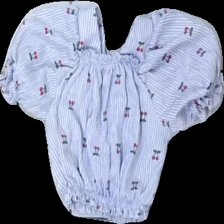
View: front
Type: Top
Category: Children
Brand: Missing
Colors: Pink, White, Red, Multicolor
Material: 65% polyester, 35% cotton
Pattern: Other
Cut: Regular
Season: All
Stains: Major
Price range: <50
Recommended usage: Export